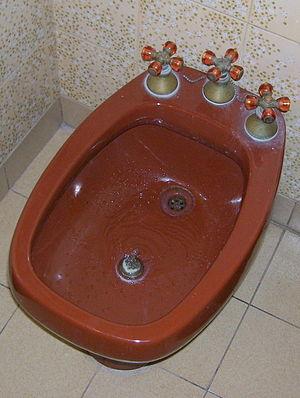
Un bidet est un meuble d'eau destiné au lavage, dit intime, des parties génitales, de l'anus, et des pieds.